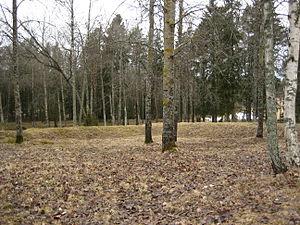
Cette liste regroupe les châteaux et forteresses de Finlande, qui sont au nombre de vingt-trois dont sept en grande partie restaurés.